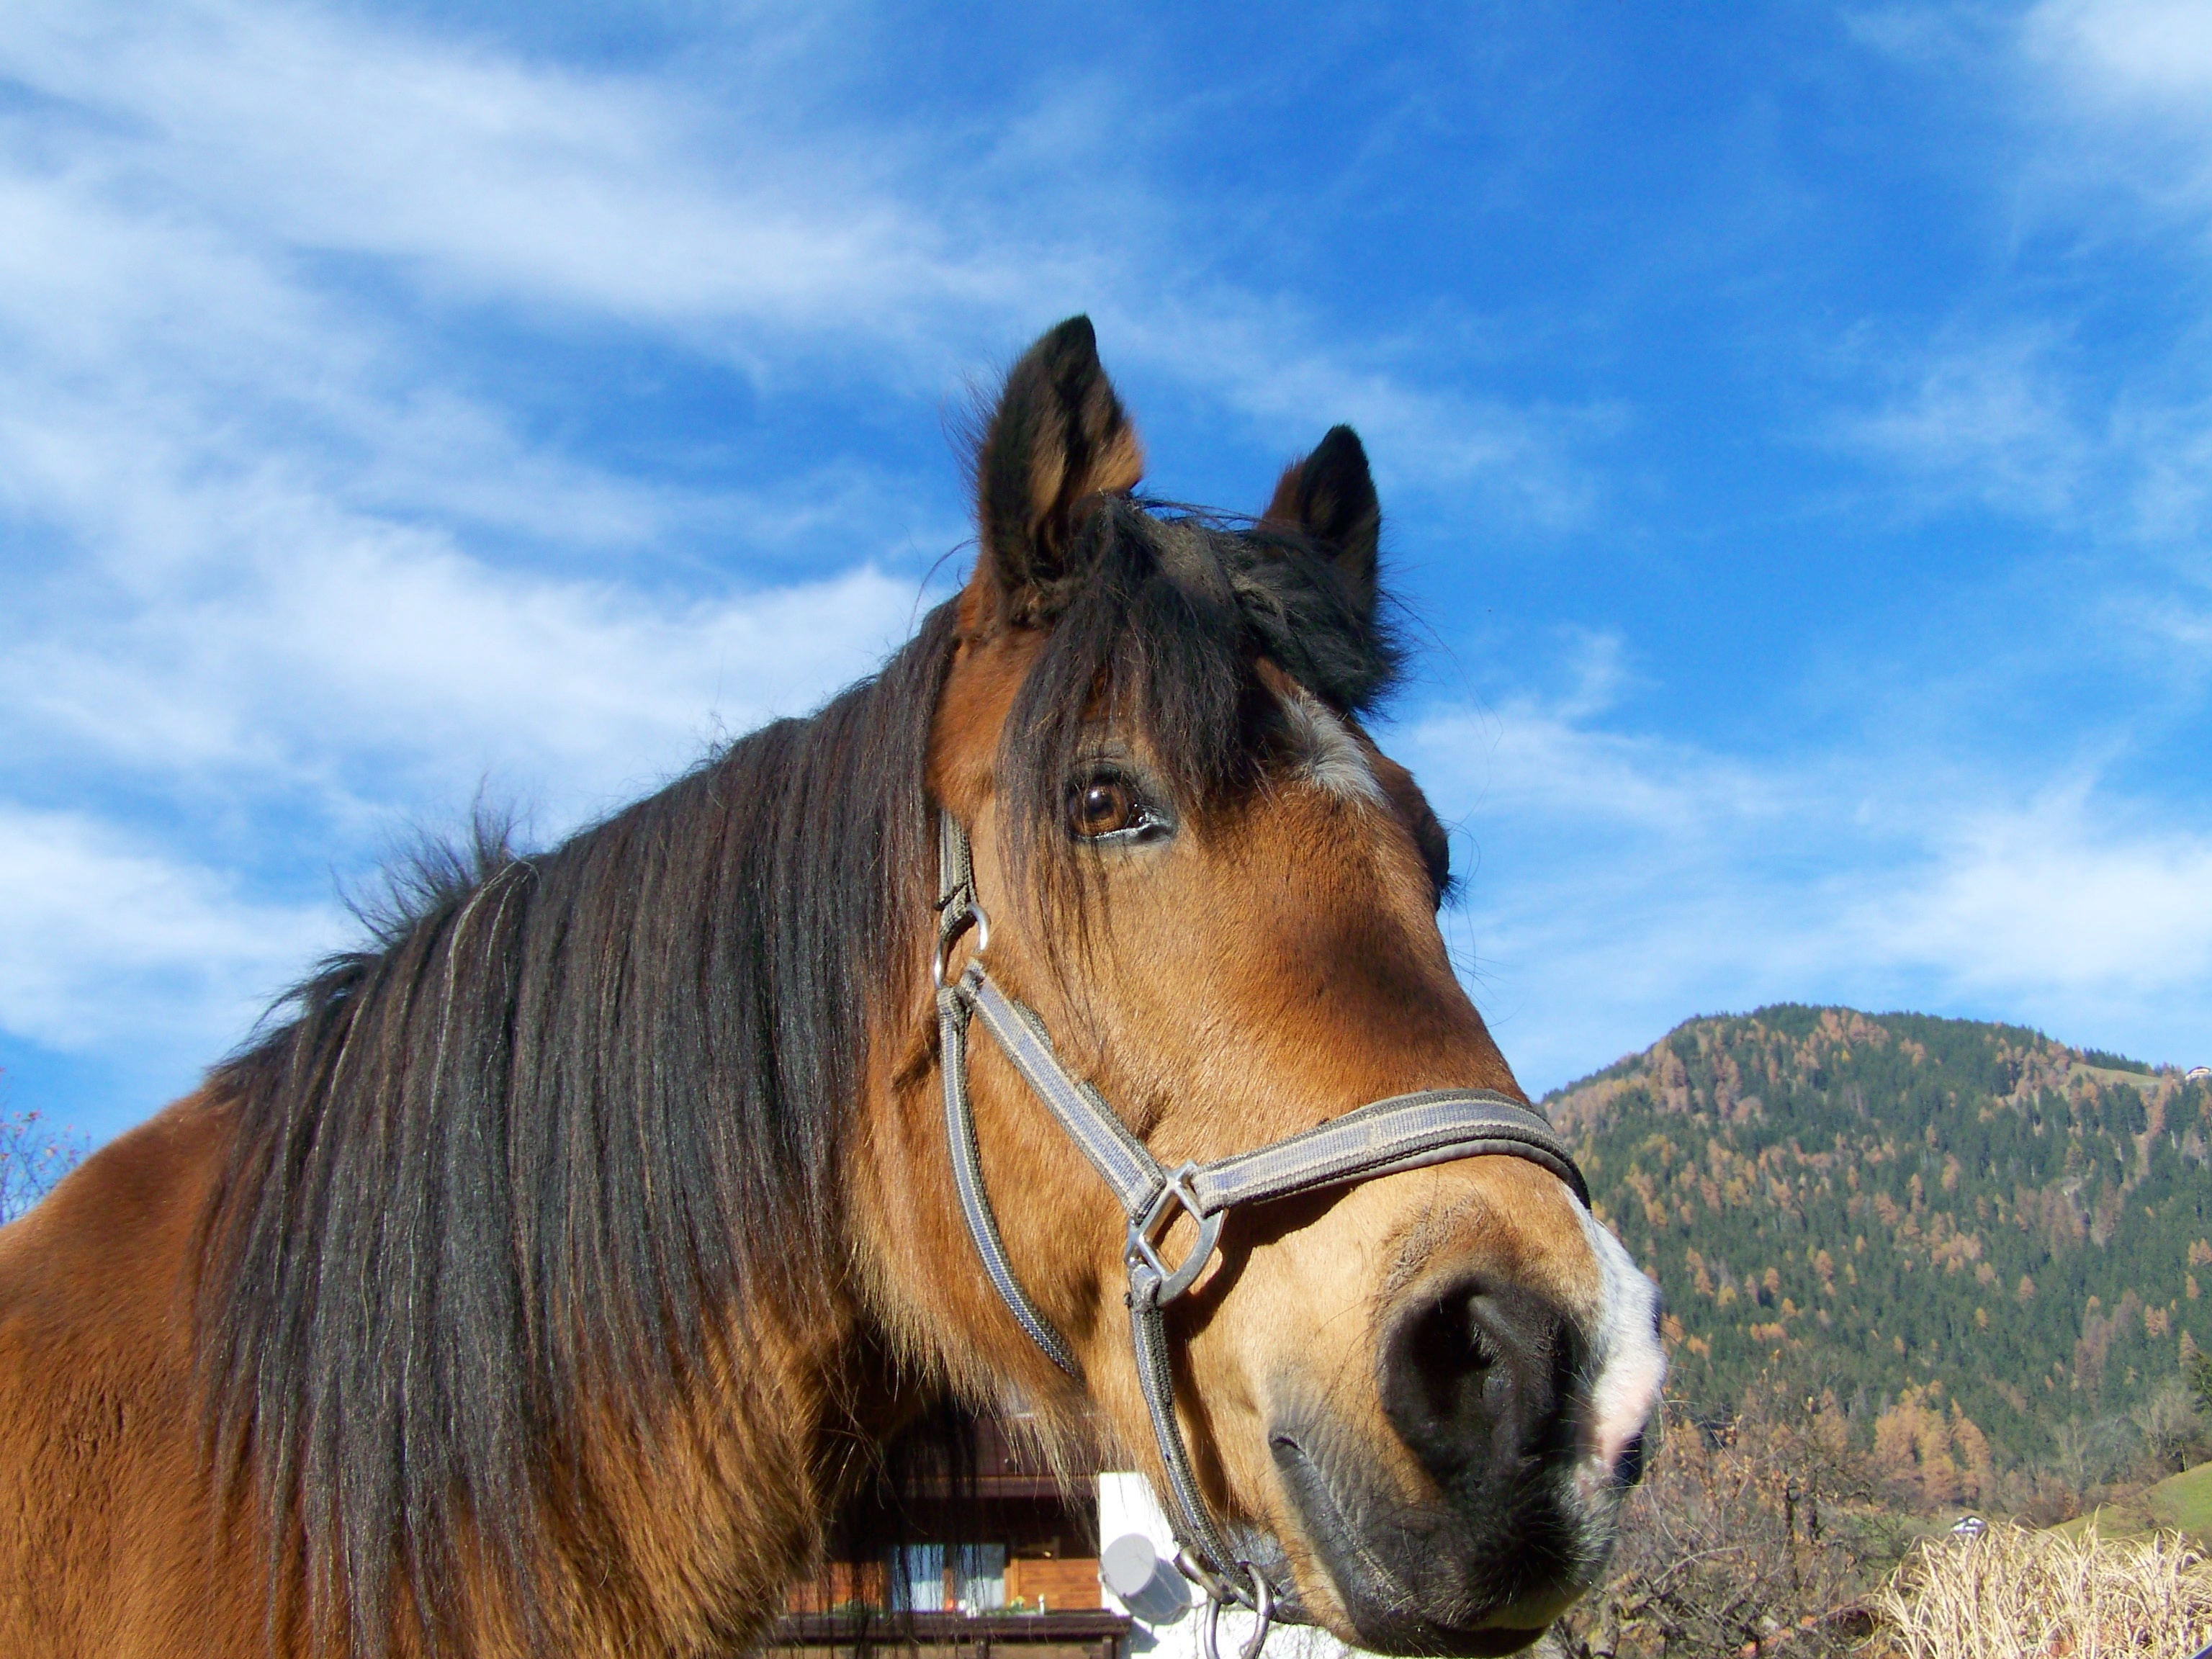
animal, pasture, horse, mammal, stallion, mane, mare, horse portrait, pack animal, brown horse head, horse like mammal, mustang horse